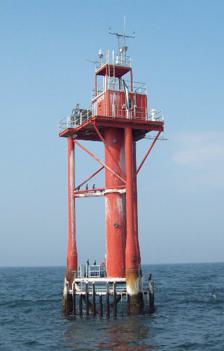
Building: Buzzards Bay Entrance Light
Country: Unknown
Year built: 1961
Lighthouse Buzzards Bay Entrance Light Current (1997) Structure Location Buzzards Bay, Massachusetts Coordinates 41°23′49.2″N 71°2′4.9″W / 41.397000°N 71.034694°W / 41.397000; -71.034694 Tower Constructed 1847 (lightships) 1961 (Texas Tower) 1997 (current structure) Foundation Steel piles filled with concrete Construction Steel Automated 1980 Shape Tower, on red square on 3 piles with large tube in center Markings Red, with "BUZZARDS" Fog signal HORN: 2 every 30s Racon "B" (Bravo) Light First lit 1961 Focal height 67 feet (20 m) Range 14 nautical miles (26 km; 16 mi) Characteristic Fl W 2.5s Buzzards Bay Entrance Light is a lighthouse located in open water at the entrance to Buzzards Bay, about four nautical miles west southwest of Cuttyhunk Island, Massachusetts . The light has a racon showing the letter "B". In 1996 the present structure replaced a Texas Tower built in 1961, which in turn had replaced the lightships Hens & Chickens (LV-5) and Vineyard Sound (LV-10). Since it sits in water 50 ft (15m) deep, a conventional lighthouse would have been difficult, forcing the choice of structure. 1961 Texas Tower References